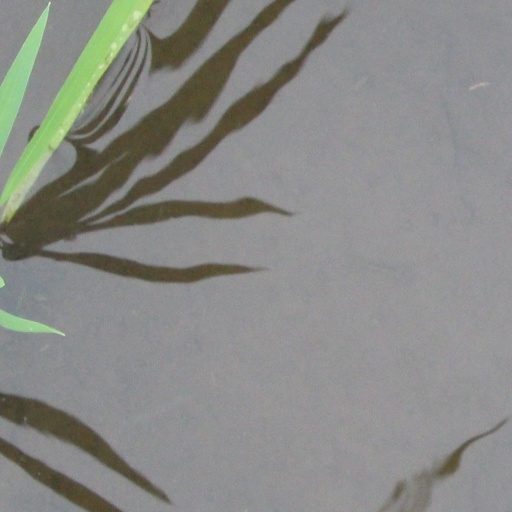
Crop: rice